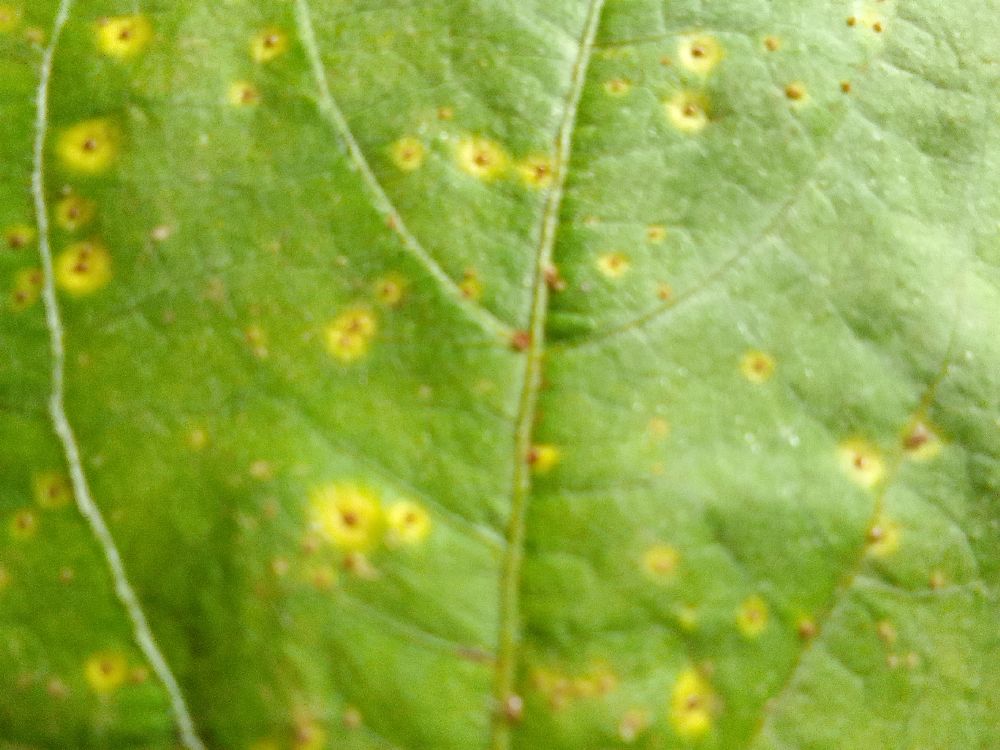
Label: rust